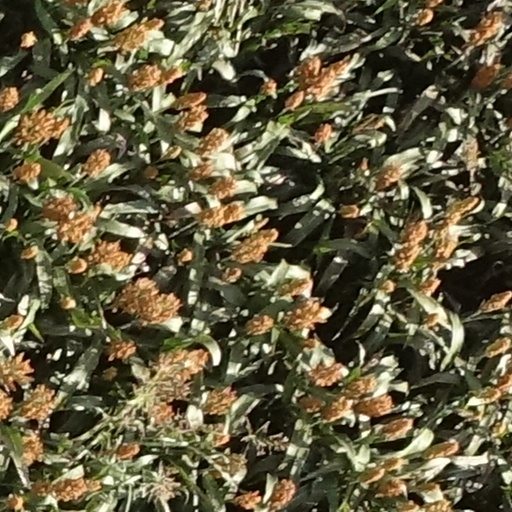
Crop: sorghum